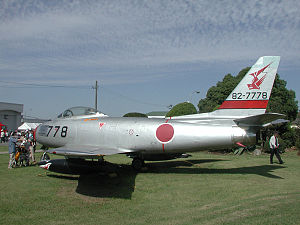
North American F-86 Sabre / Operatører / Militære operatører
Udstillet JASDF F-86F Kyokukō i Komatsu
North American F-86 Sabre, undertiden kaldet Sabrejet, er et transonisk jetdrevet jagerfly. Det blev produceret af North American Aviation, og er bedst kendt som den første jager fra USA med pilformede vinger, der var i stand til at matche den sovjetiske MiG-15 under luftkampe i høj hastighed. Set som en af de bedste og vigtigste jagere under Koreakrigen, blev F-86 også vurderet højt i sammenligning med jagere fra andre tidsepoker. Selv om flyet blev udviklet sidst i 1940erne og var forældet sidst i halvtredserne, viste Sabre sig at være alsidig og tilpasningsdygtig, og fortsatte i tjeneste som jagerfly i et antal luftvåben, indtil de sidste udtrådte af tjeneste i Bolivia i 1994.